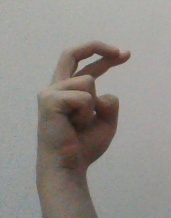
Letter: zay